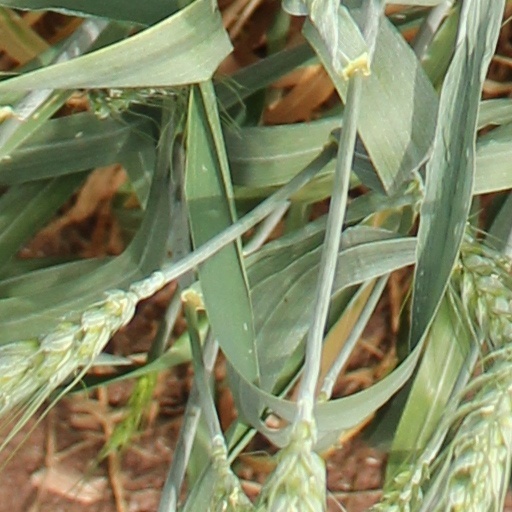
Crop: wheat